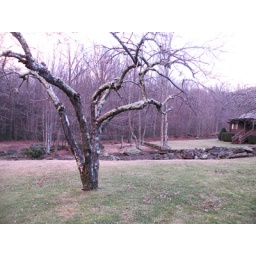
This is an apple tree with a cabin in the background.